Israel at the 2024 Summer Olympics

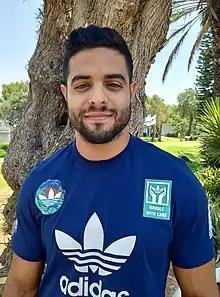
Sagi Muki

Israel qualified one male cyclist by finishing 39th in the UCI Nation Ranking, and one women cyclist by finishing 44th in the UCI Nation Ranking.